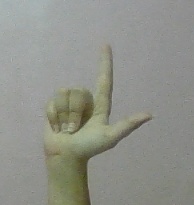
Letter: laam